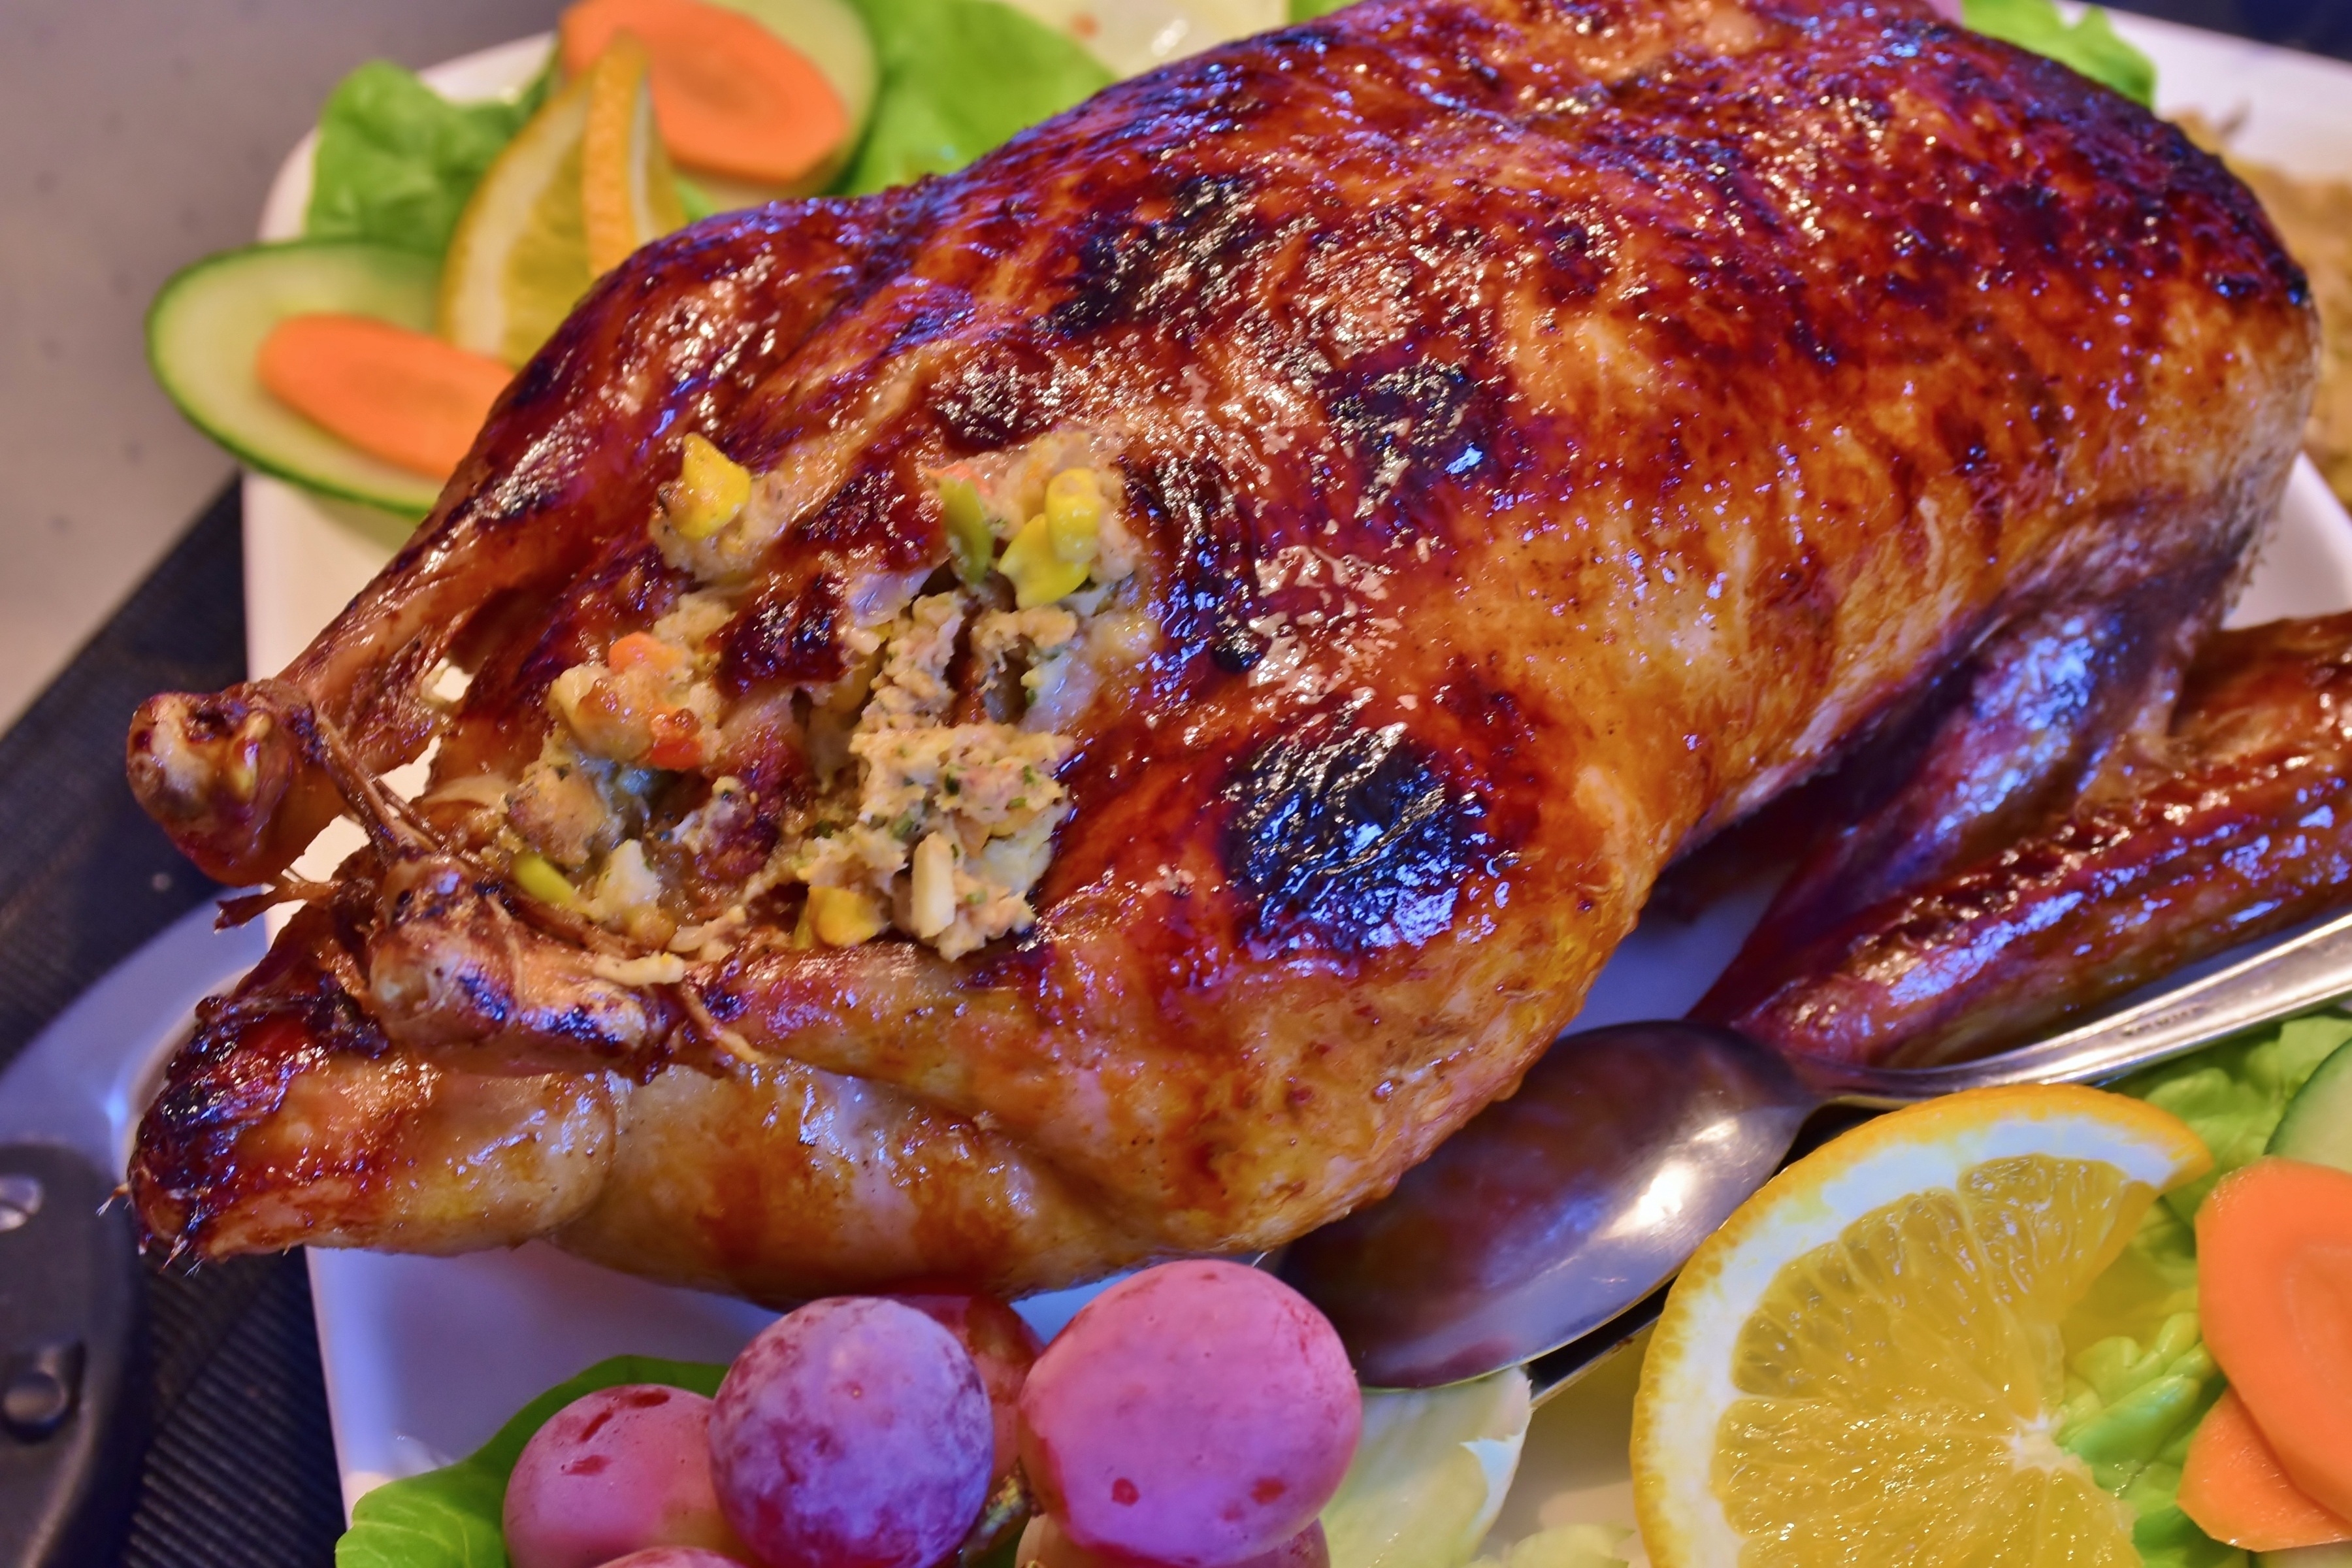
grape, feed, decoration, dish, meal, food, produce, kitchen, set, eat, meat, cuisine, preparation, cook, duck, nutrition, tasty, court, roasting, roast duck, substantial, oranges, chicken meat, foodfoto, roast goose, fried food, hendl, tandoori chicken